Domenico Flabanico

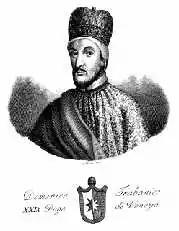
Doge Domenico Flabanico

Domenico Flabanico (died 1043) was the 29th Doge of Venice. Coming from a family that did not hold public office, Flabanico would work his way up to be a wealthy merchant trading in silk before becoming doge.